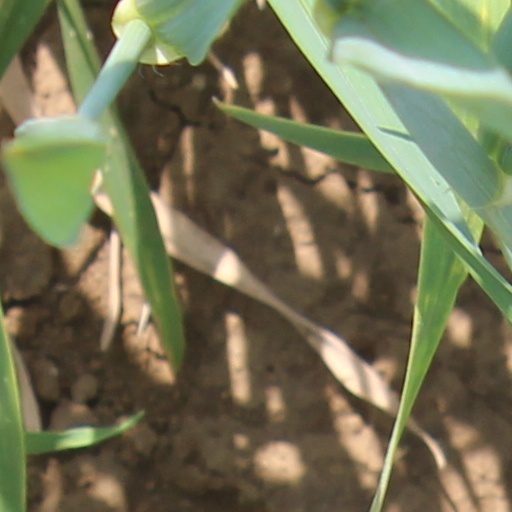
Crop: wheat